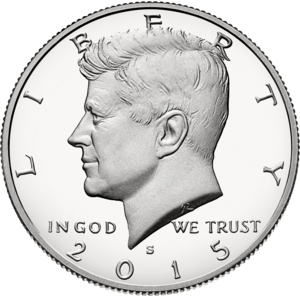
Le demi-dollar Kennedy est une pièce de monnaie commémorative, d'une valeur de cinquante cents américains, émise à partir de 1964 par la Monnaie des États-Unis. Créée en hommage au président américain John F. Kennedy assassiné l'année précédente, son émission est approuvée par le Congrès des États-Unis un mois seulement après son assassinat. Cette pièce de monnaie reprenant les travaux existants des graveurs Gilroy Roberts et Frank Gasparro, les matrices nécessaires à sa frappe ont rapidement pu être réalisées et la pièce est émise dès janvier 1964.
La pièce d'un demi-dollar — Half dollar — est une pièce de monnaie américaine émise, presque chaque année, par le United States Mint depuis sa première émission en 1794. Parfois appelée pièce de cinquante cents, sa fabrication est, contrairement aux autres pièces, depuis son origine, aussi régulière que celle d'1 cent. Cependant, depuis 2002, elle n'a été frappée qu'à destinations des collectionneurs.